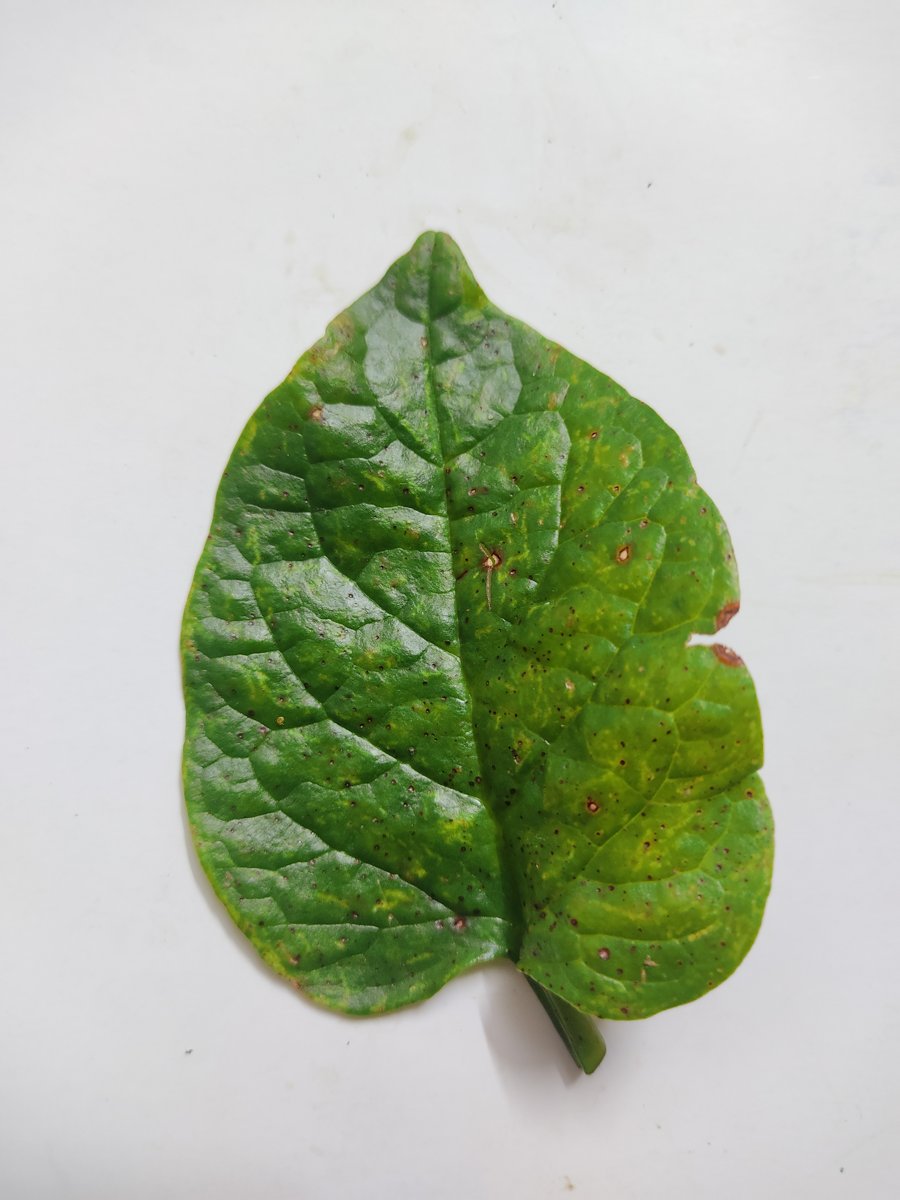
Label: Bacterial-Spot